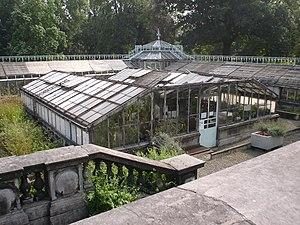
La rue Fusch est une artère du centre de la ville de Liège située le long du jardin botanique.
Cette page regroupe une partie du patrimoine immobilier classé de la ville belge de Liège.